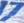
Number: 7